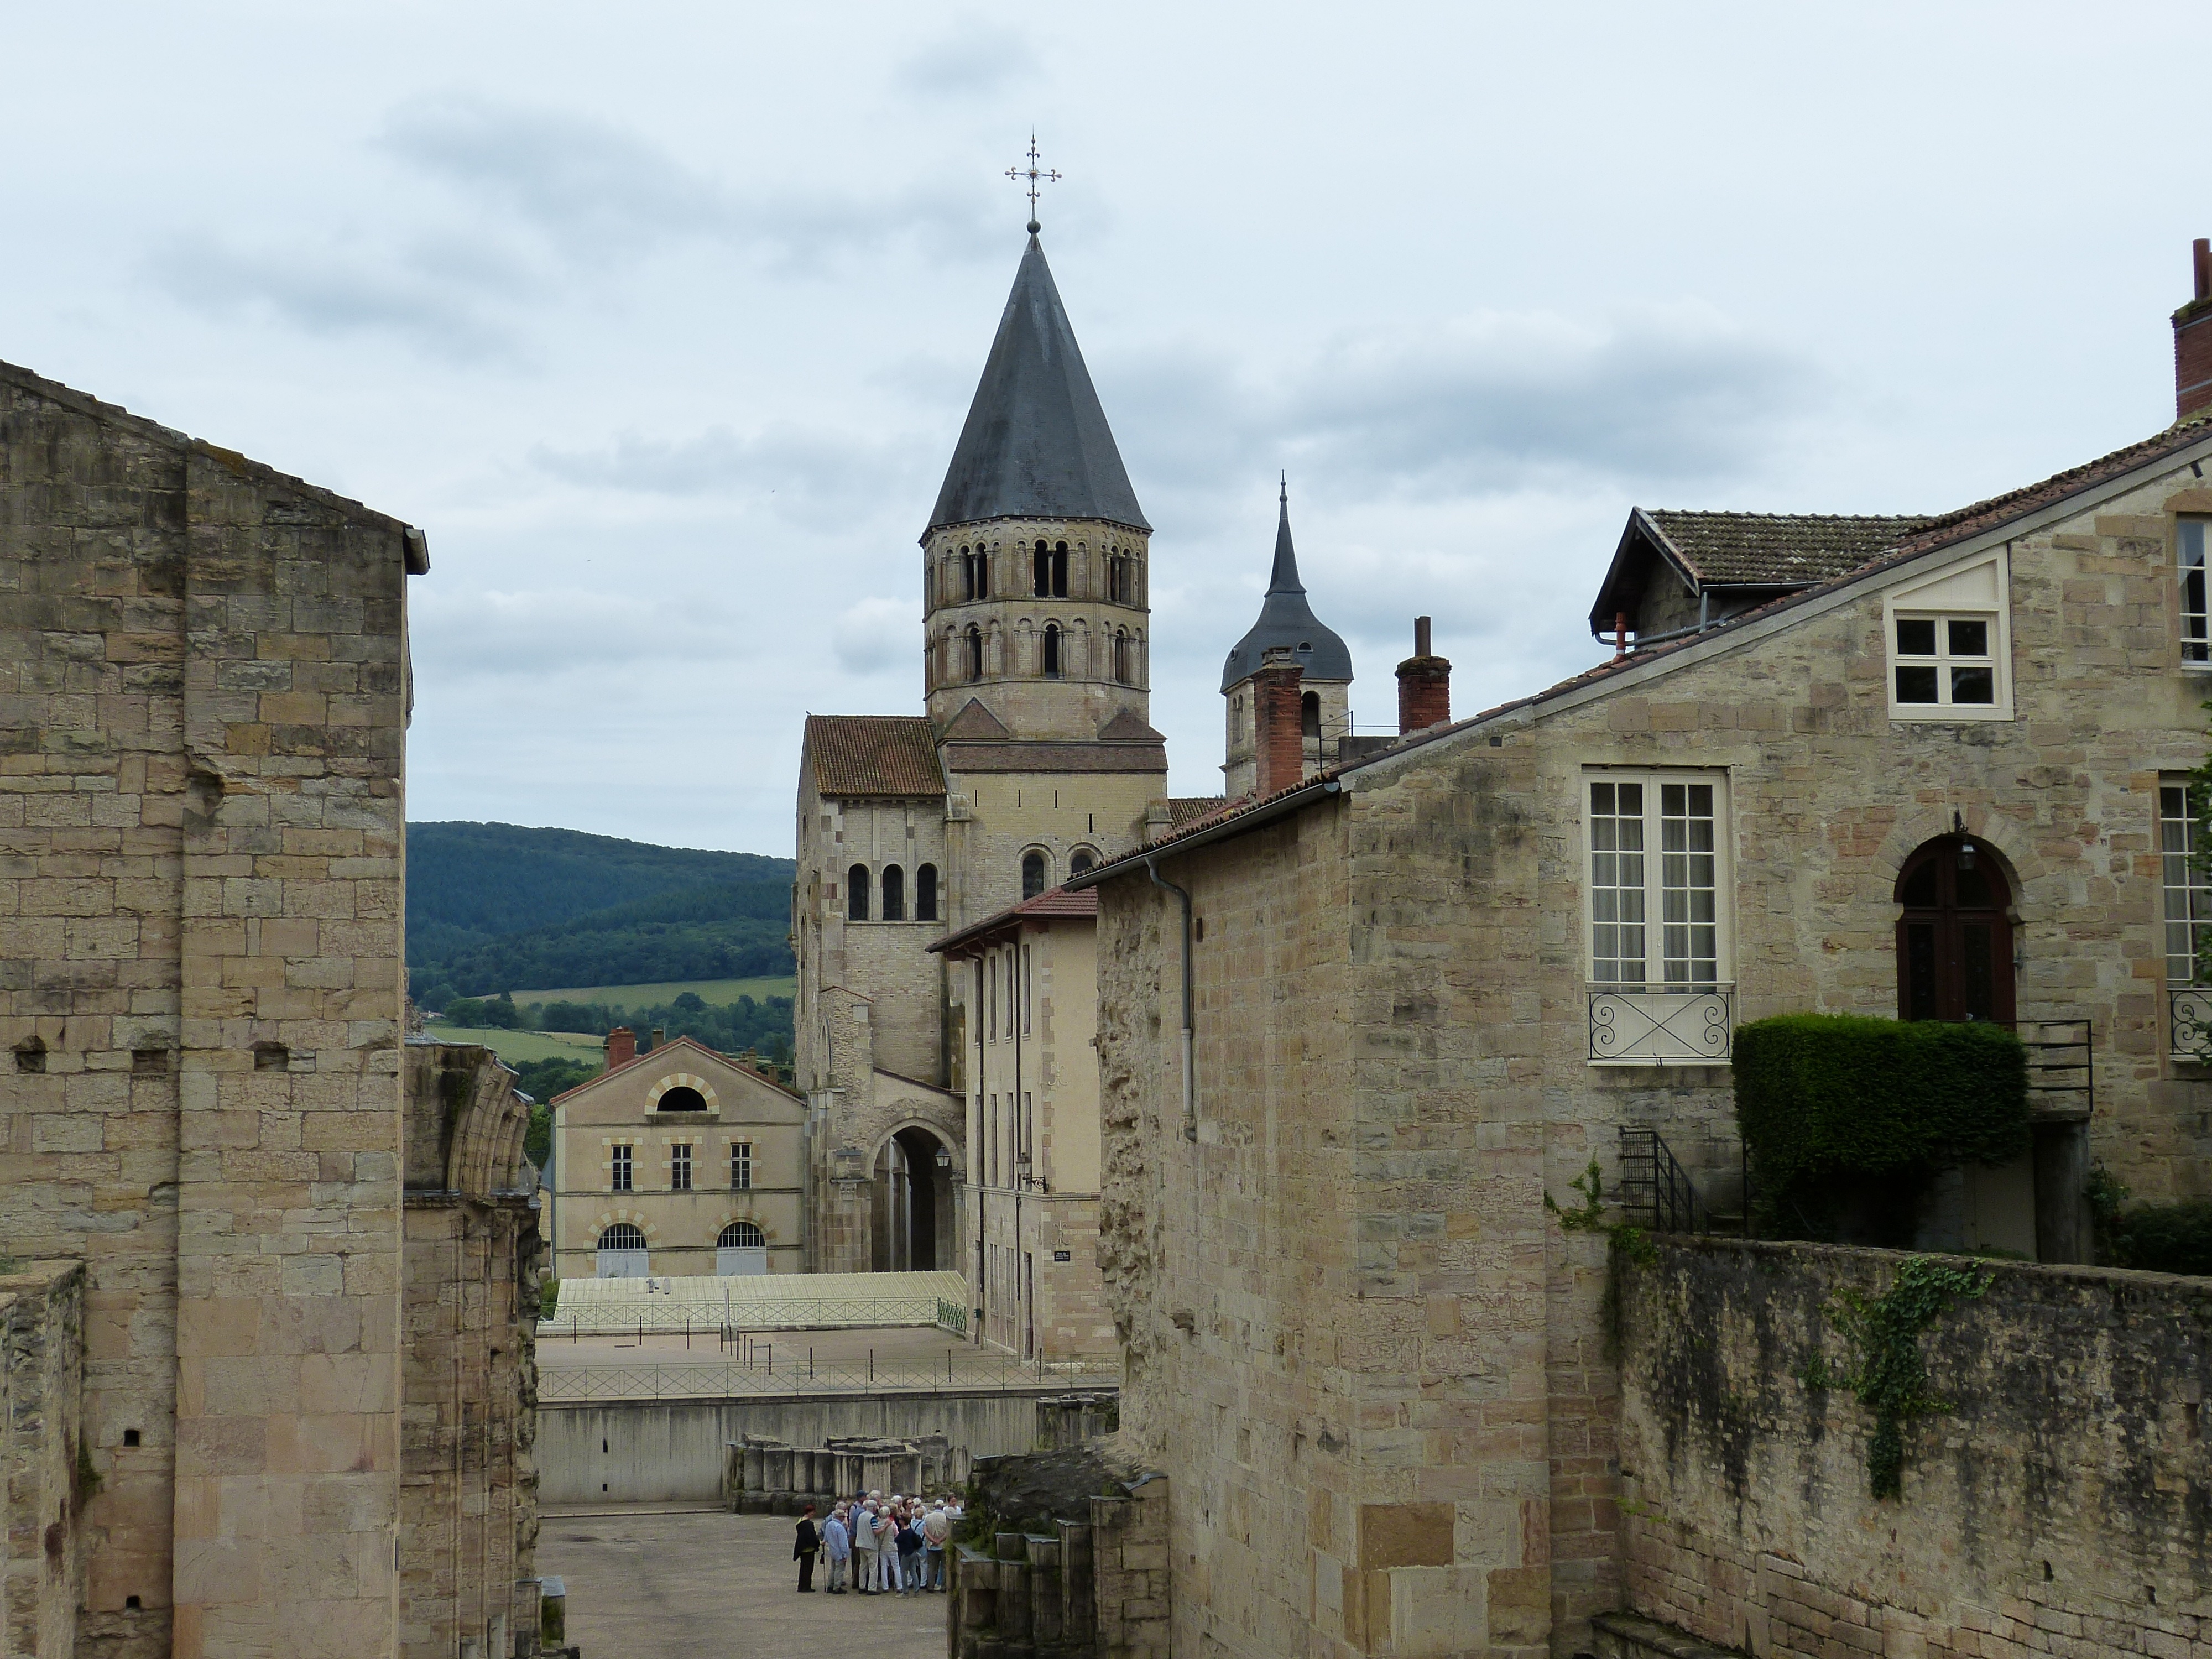
town, building, chateau, france, castle, church, cathedral, fortification, tourism, waterway, place of worship, medieval architecture, monastery, abbey, romanesque, cluny, historically, middle ages, romanesque church, rhaeto romanic, tours, rhone, saone, historic site, ancient history